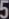
Number: 5